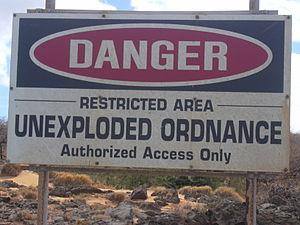
L'expression munitions non explosées ou restes explosifs de guerre désigne généralement des munitions équipées d'une charge explosive, qui ont été tirées mais n'ont pas explosé à l'impact.